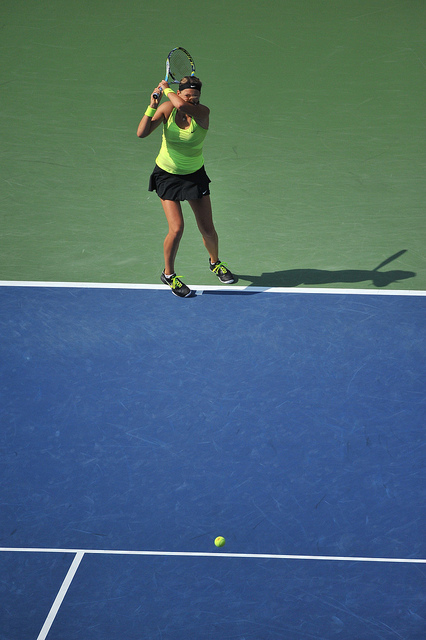
một trận thi đấu tennis nữ đang diễn ra ở trên sân